Isaac Wilson Joyce

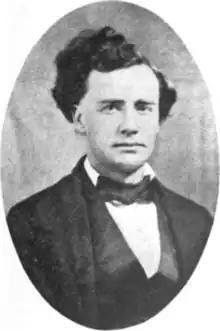
Joyce at the age of 22

In June 1858, Joyce was a preacher at the United Brethren Church and joined the Methodist Episcopal Church. He became a member of the Northwest Indiana Annual Conference of the M.E. Church in September 1859. He was ordained deacon in 1861 by Bishop Matthew Simpson, and an elder by Bishop Thomas Asbury Morris. Around 1867, Joyce became the presiding elder of the Lafayette district. In 1873, Joyce became the pastor at Trinity Church in Lafayette. He worked there for three years.